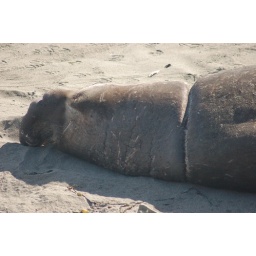
male elephant seal that grew around strap on neck